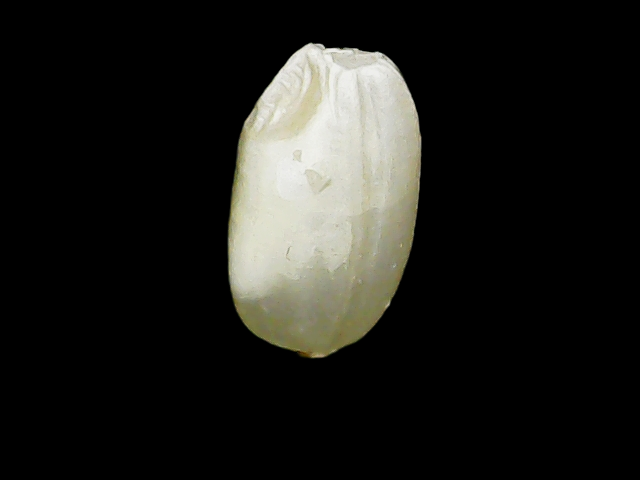
Rice variety: Binadhan8